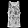
Label: T - shirt / top